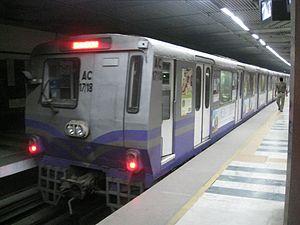
Le Métro de Calcuta, est le premier réseau métropolitain mis en service en Inde en 1984 dans la ville de Kolkata, la troisième métropole du pays après Delhi et Bombay.